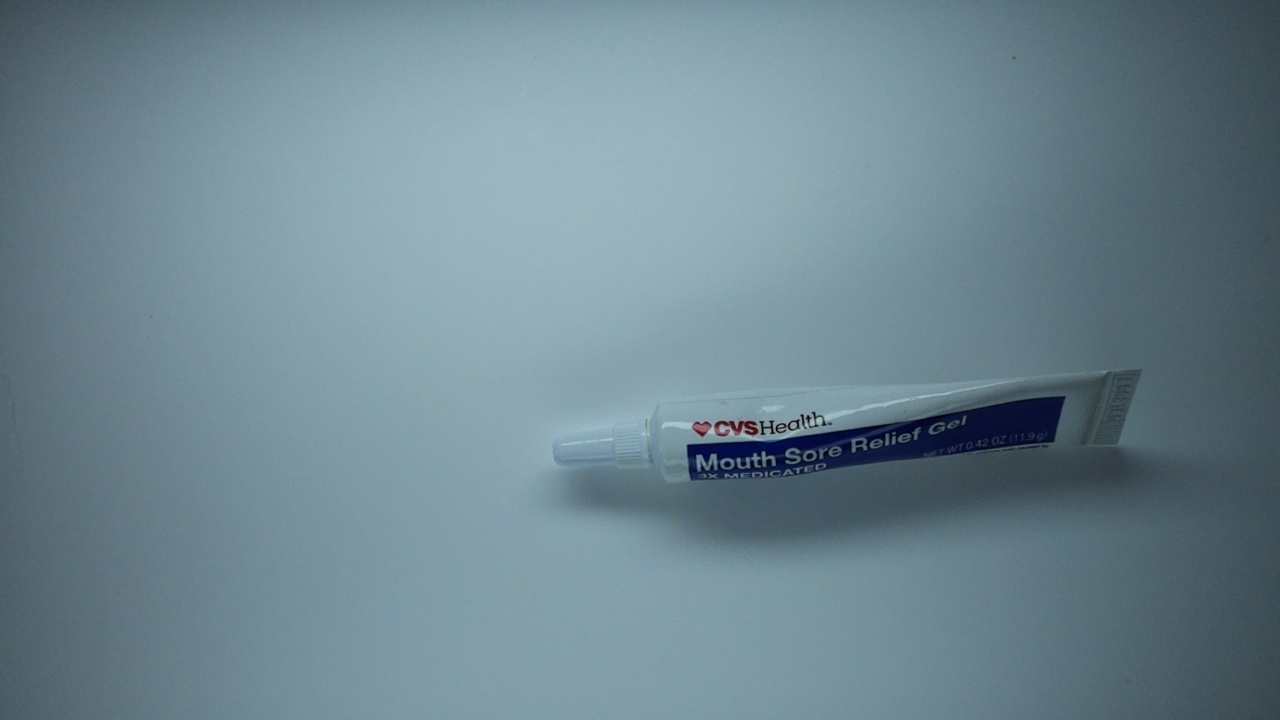
Label: trash